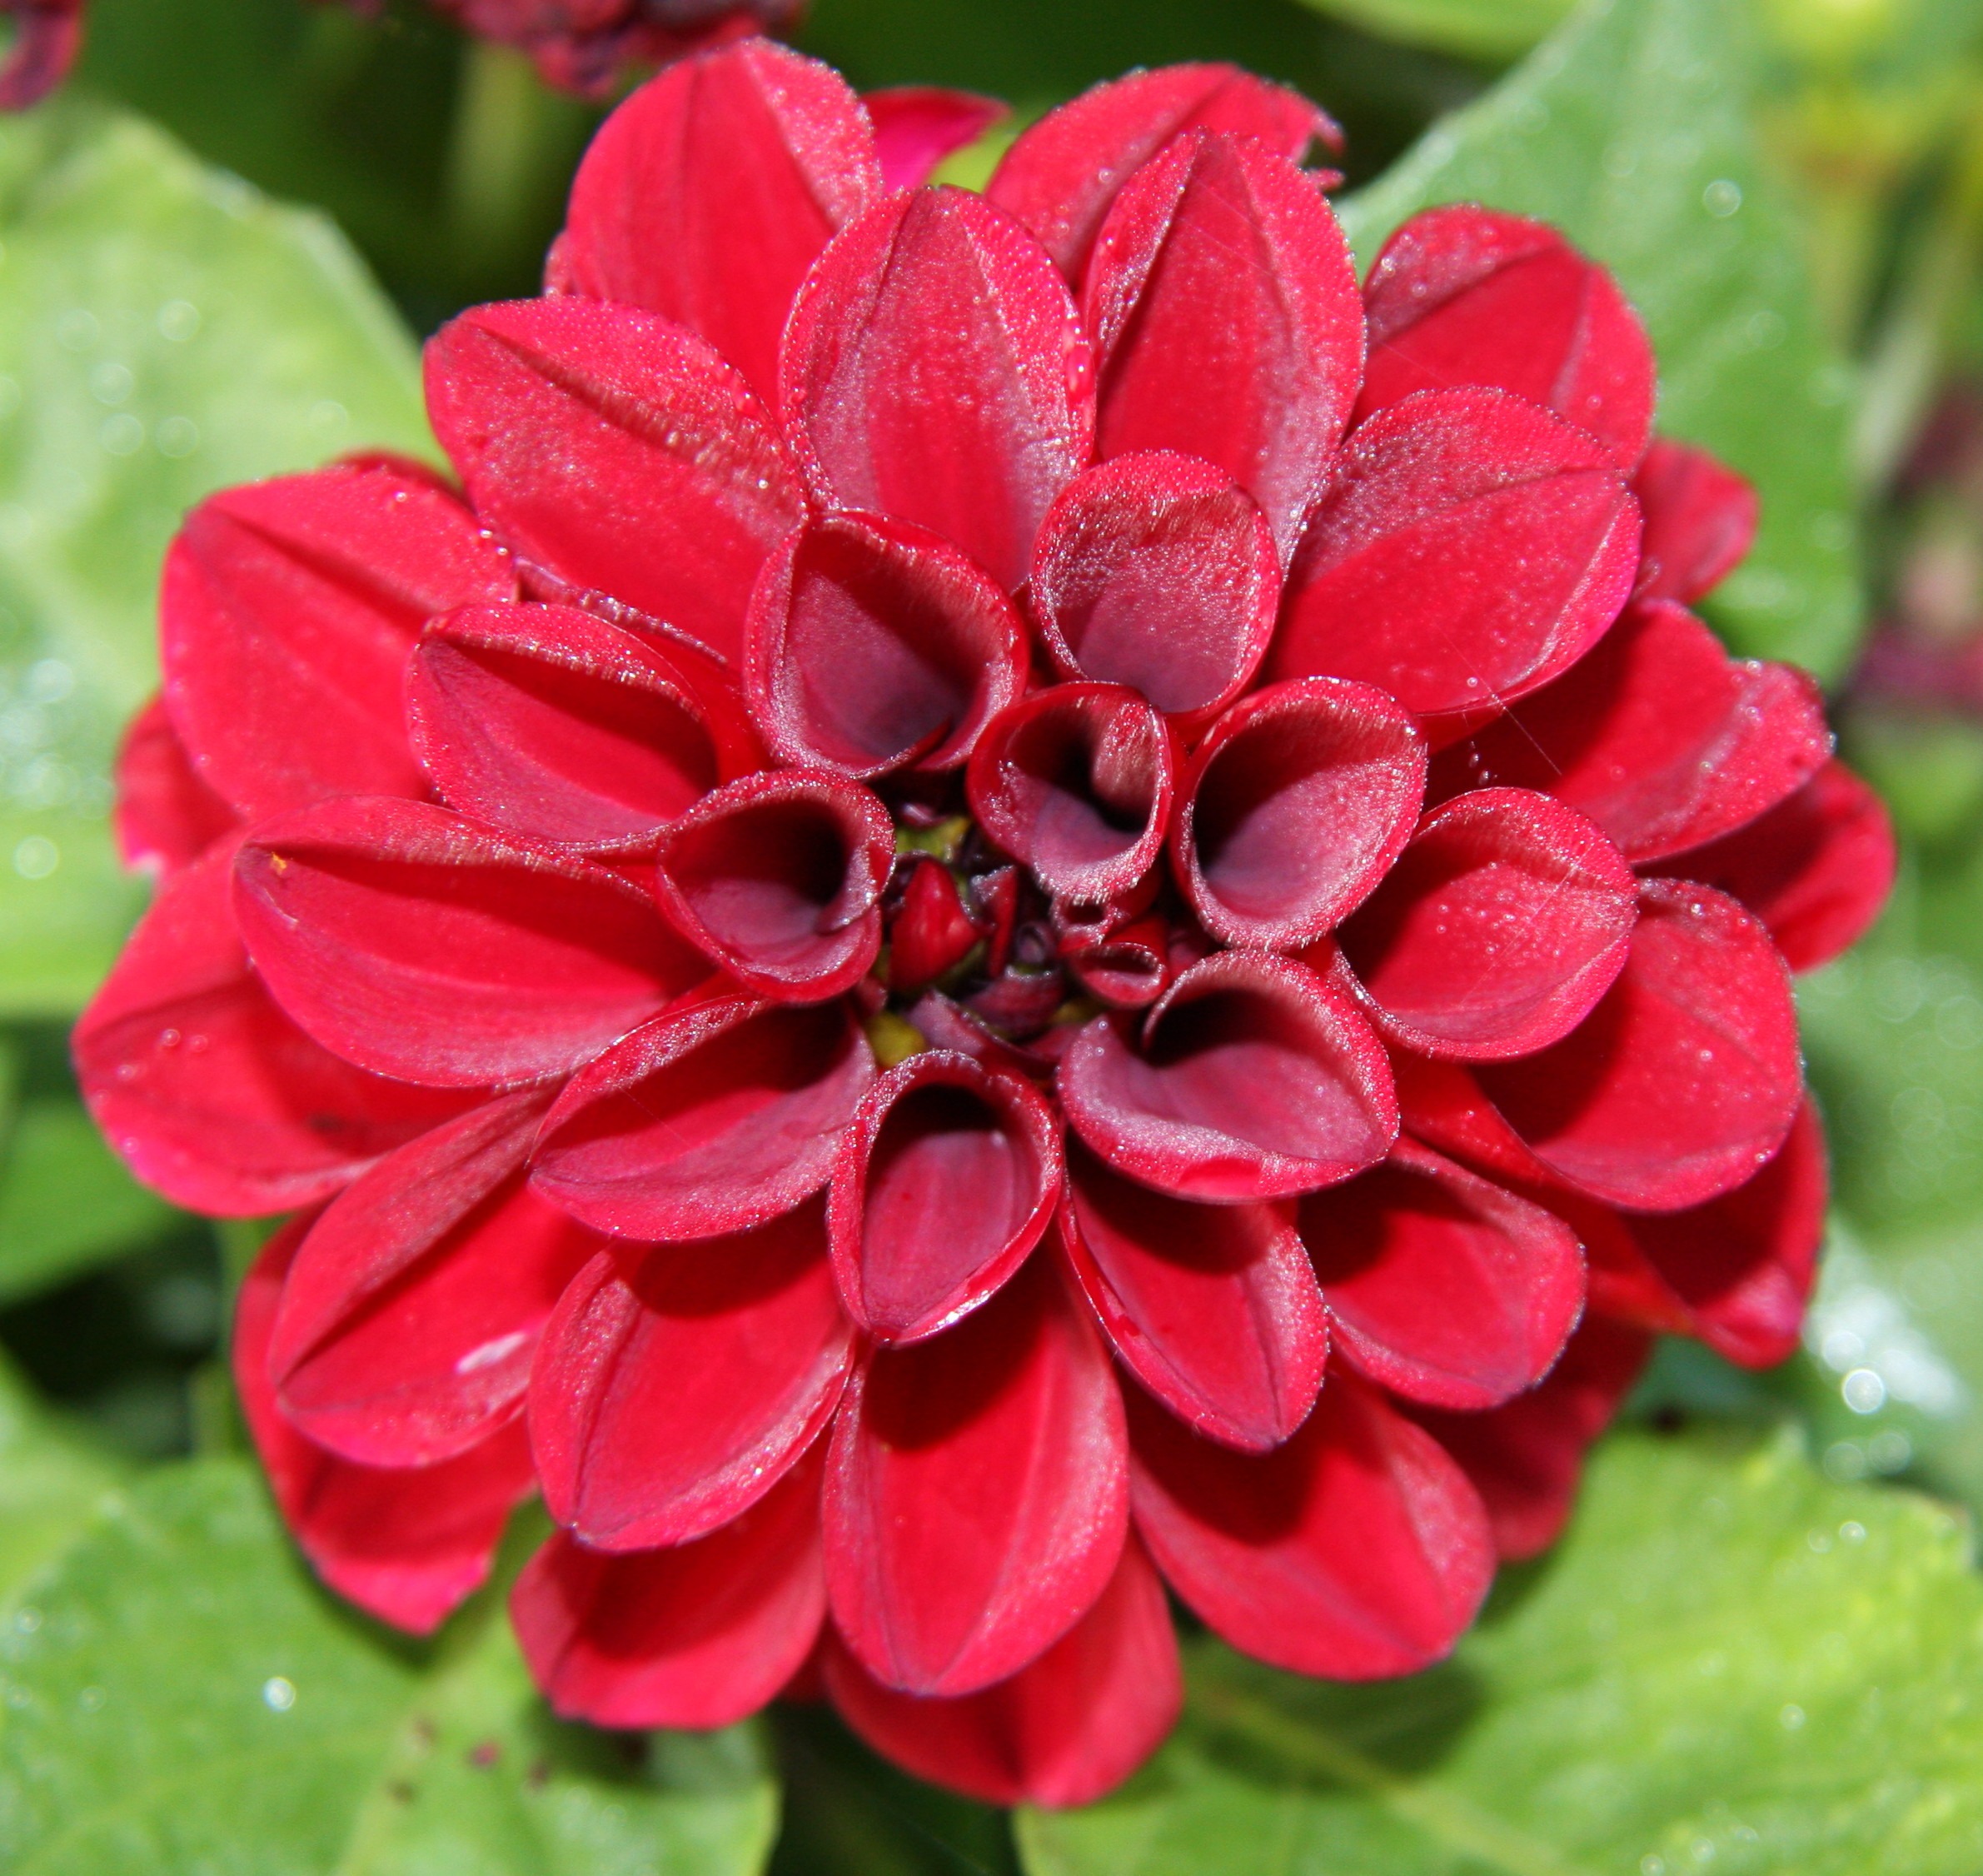
blossom, plant, flower, petal, bloom, spring, red, botany, flora, dahlia, macro photography, flowering plant, daisy family, annual plant, land plant